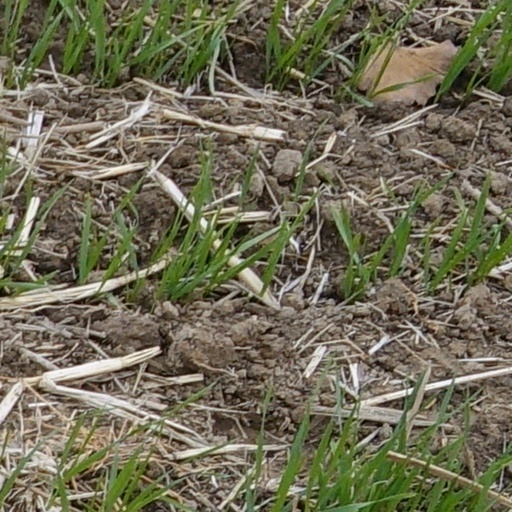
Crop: wheat